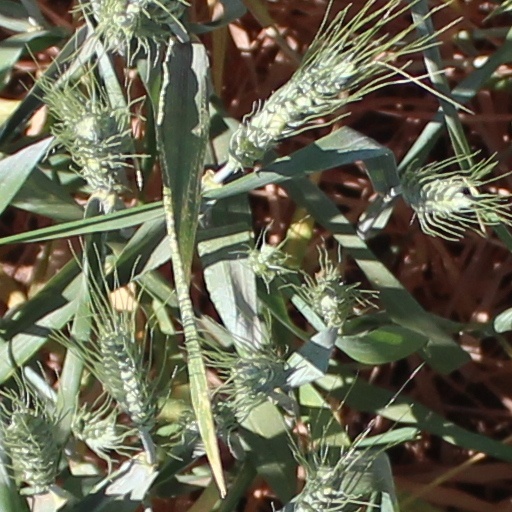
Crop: wheat